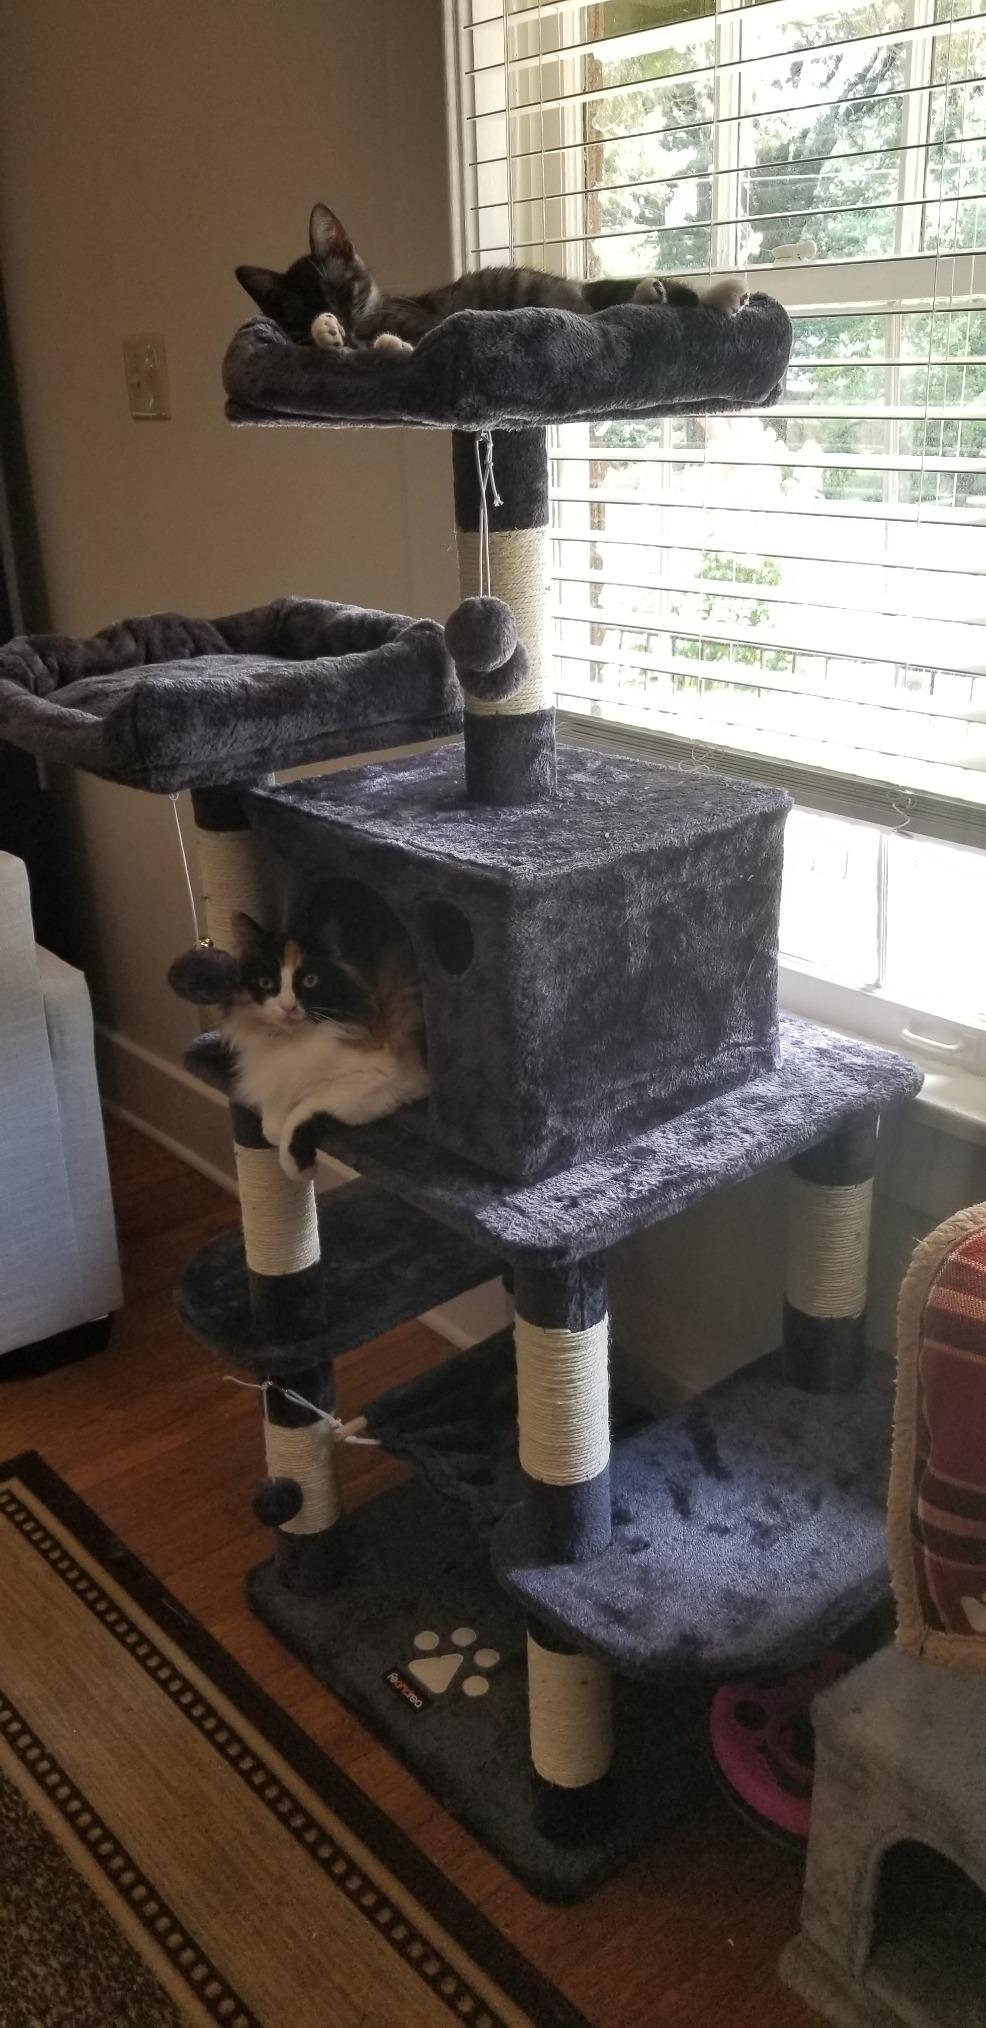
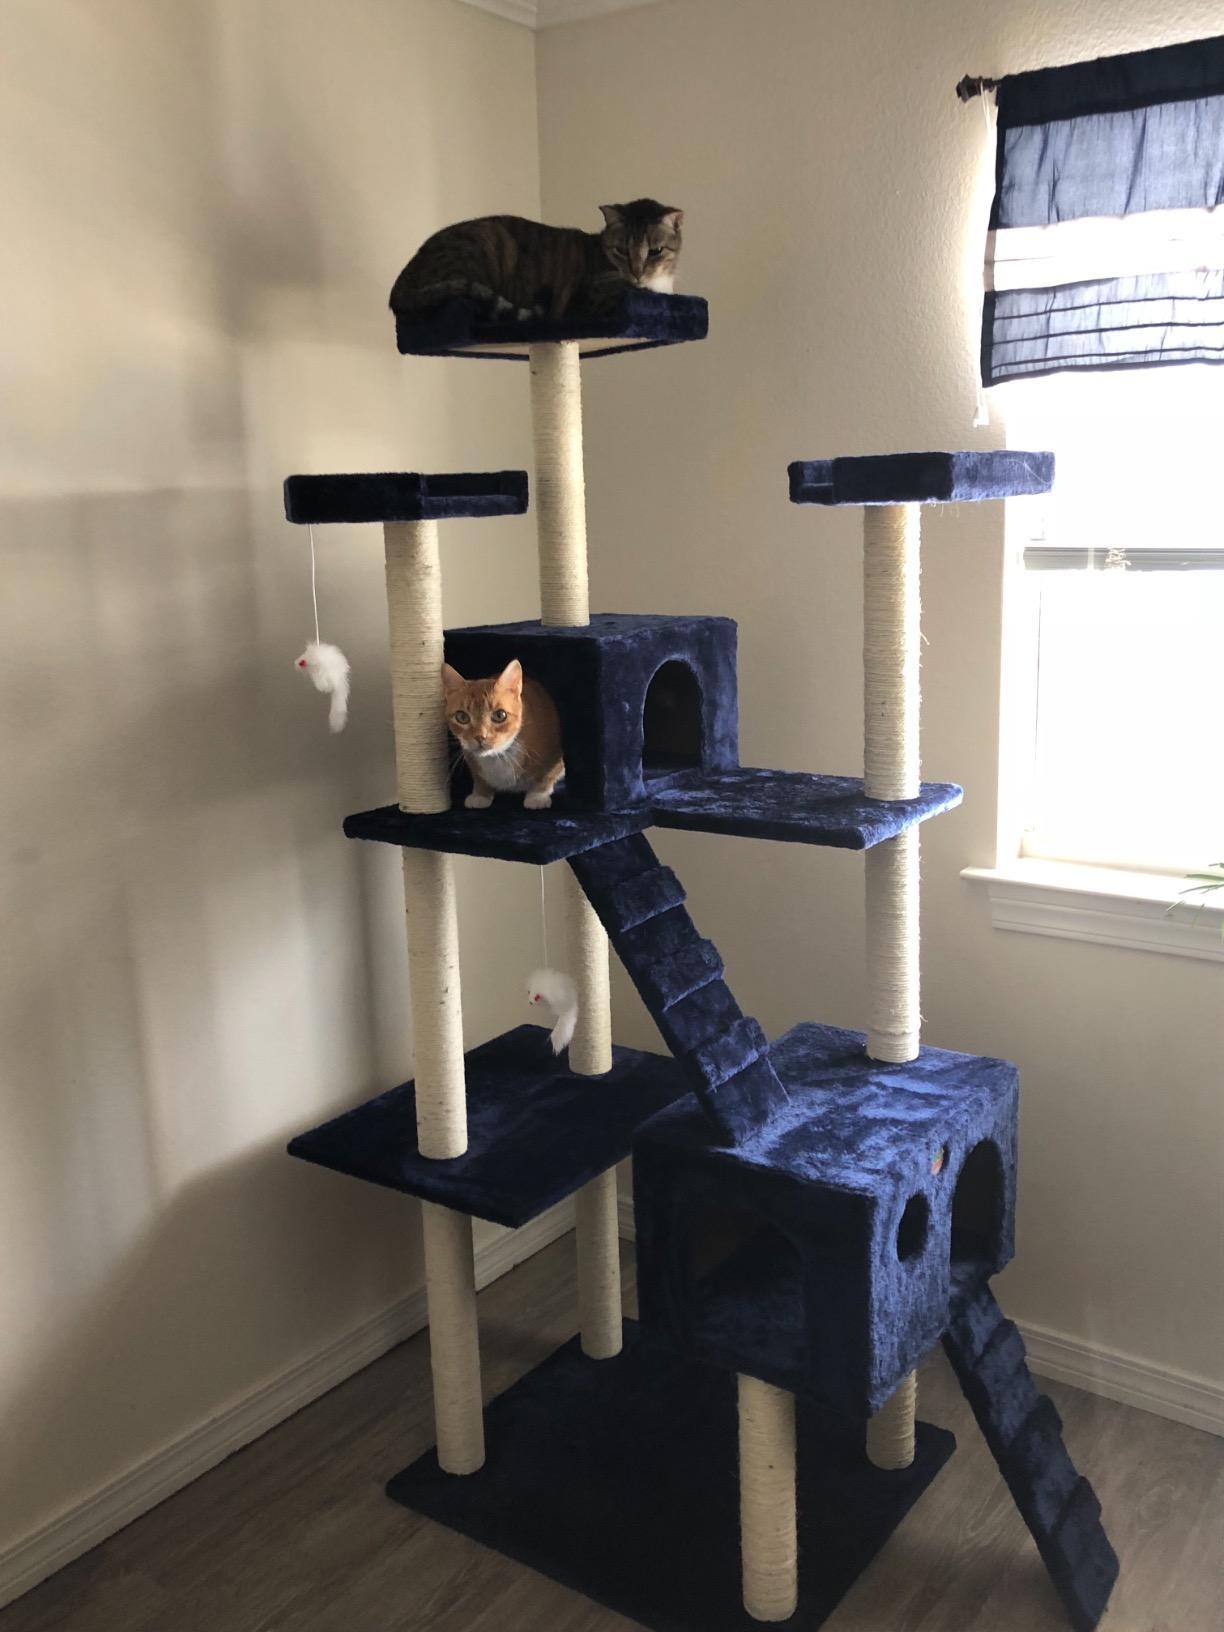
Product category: items_cat tree
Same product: no